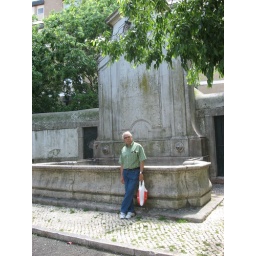
2008 lisbon walk to Benfica market and Estrada 050 Mario by old water fountain